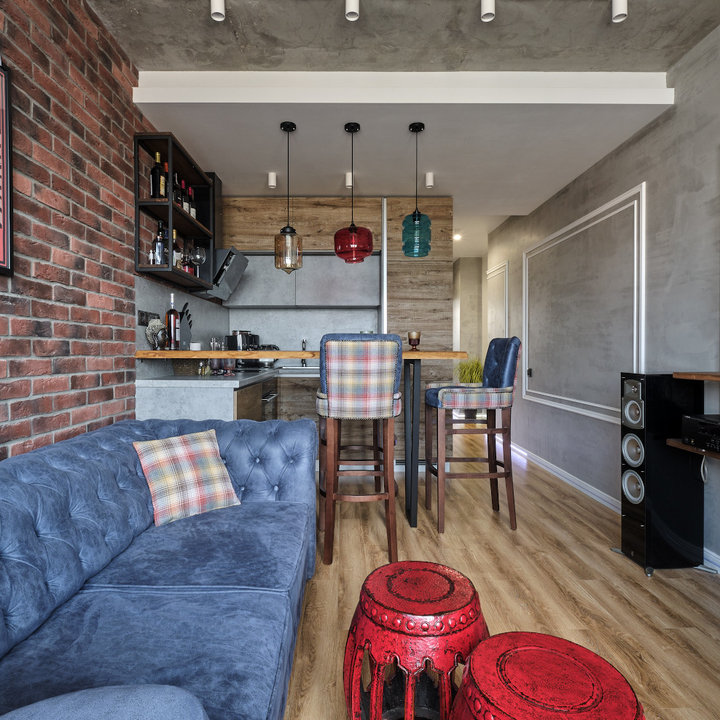
Style: Industrial